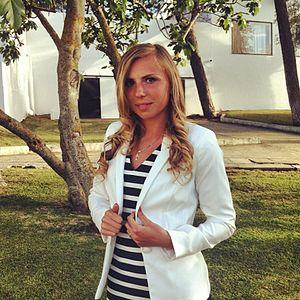
Ekaterina Renzhina est une athlète russe, spécialiste du sprint.